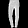
Label: Trouser